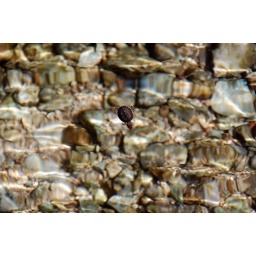
Young box turtle swimming in the clear springs of Landa Park.